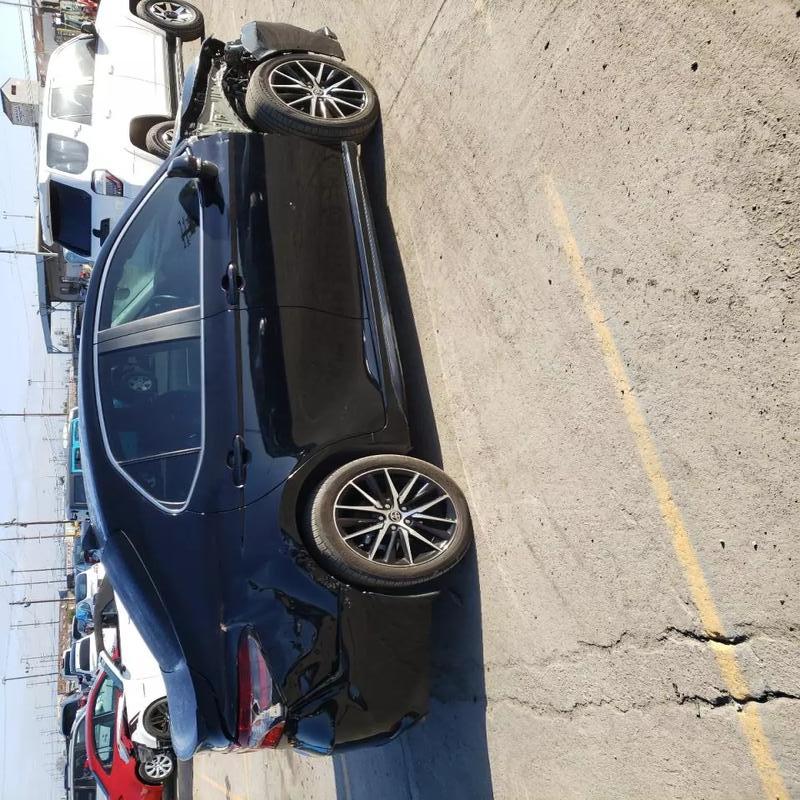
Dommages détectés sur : pare-choc avant, capot, aile avant droite, porte arrière droite, feu arrière droit, plaque d'immatriculation arrière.
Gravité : majeur